Gasteria batesiana

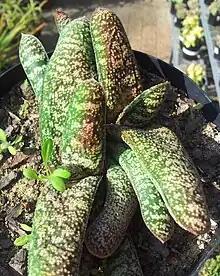
Juvenile Gasteria batesiana var. dolomitica

It is the most northerly of all "Gasteria" species, occurring from northern KwaZulu-Natal province, northwards through Eswatini and Mpumalanga, as far north as the Olifants River in Limpopo Province.